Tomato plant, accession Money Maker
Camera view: vertical (180 deg); turntable rotation: 30 degrees
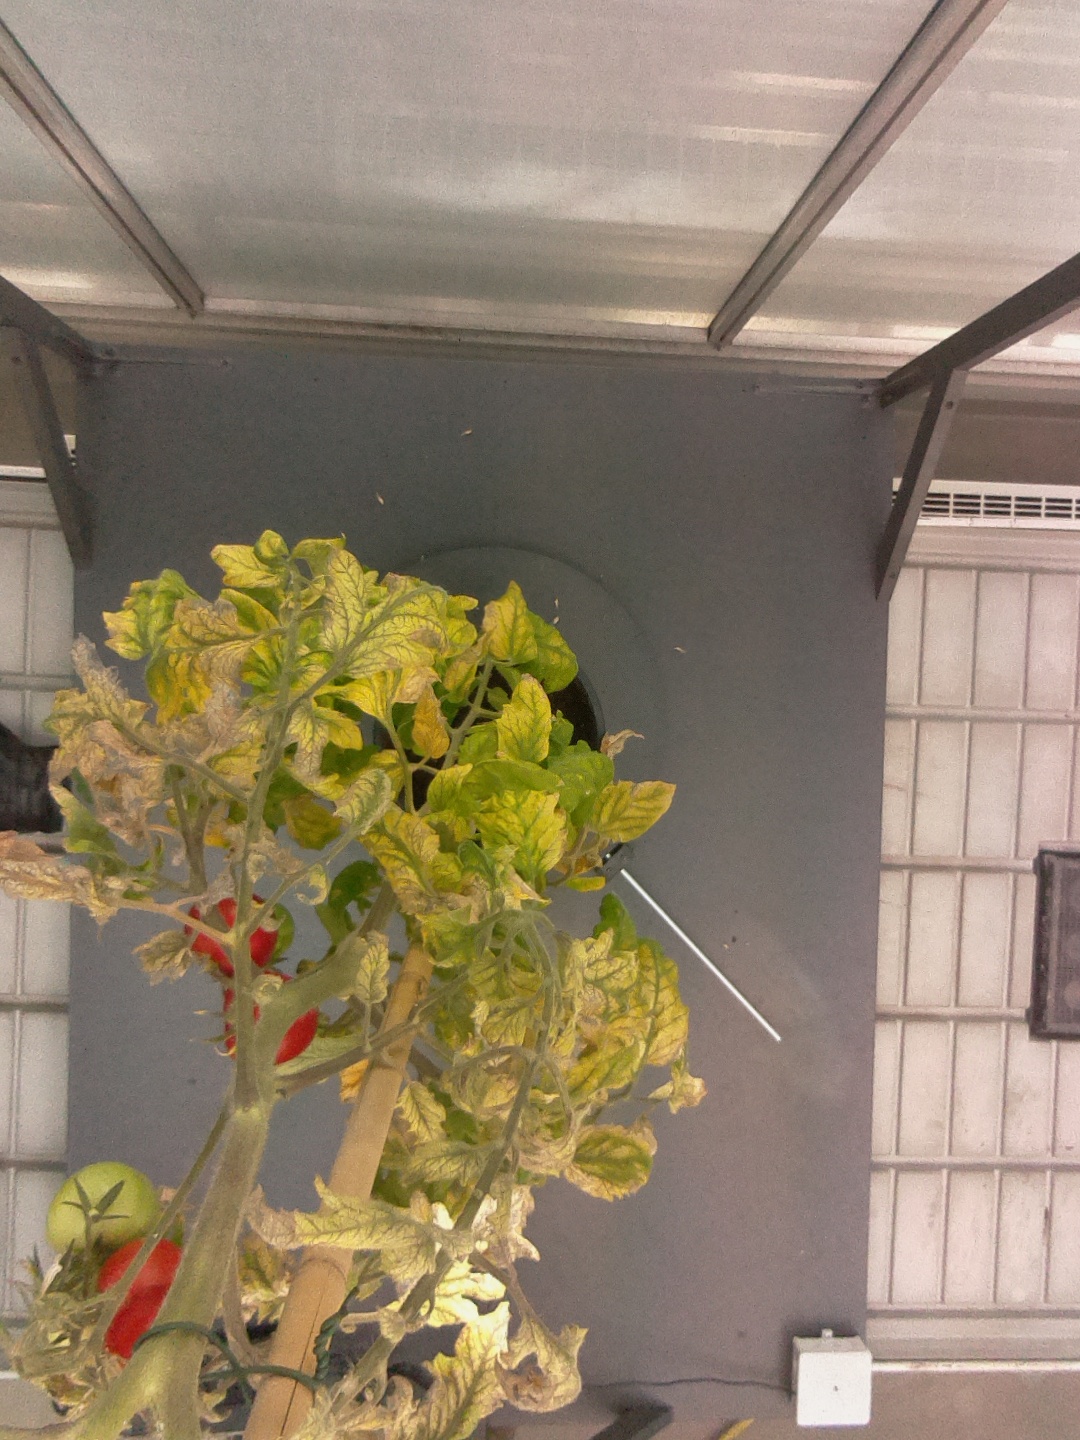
BBCH growth stage 86: 60%-70% of fruits show typical fully ripe color